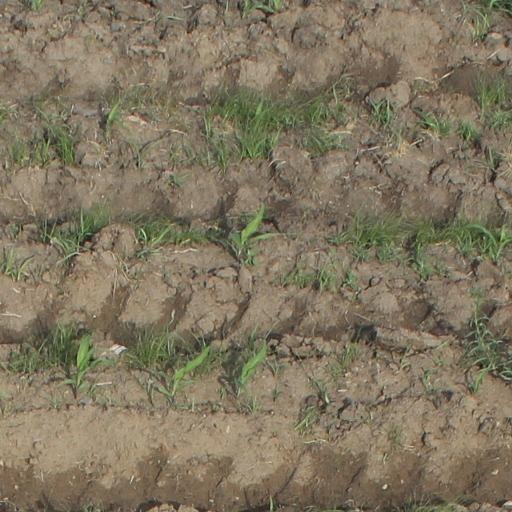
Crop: maize; corn